Cornélie Huygens

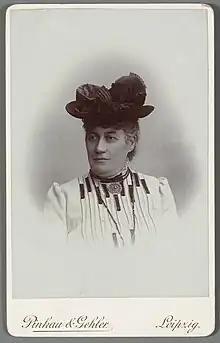

Cornélie Lydie Huygens (13 June 1848 – 31 October 1902) was a Dutch writer, social democrat and feminist.